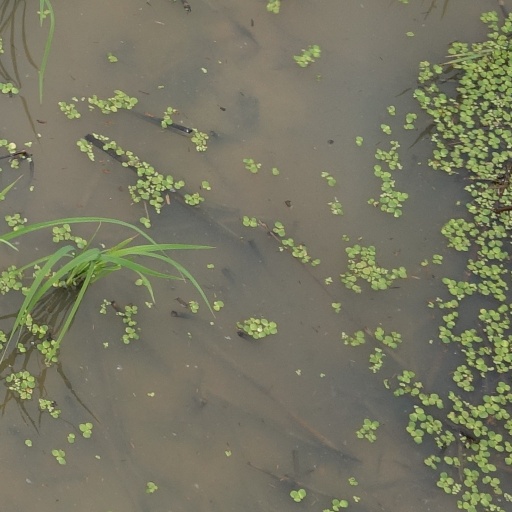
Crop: rice